McDonnell Douglas F-4 Phantom II non-U.S. operators

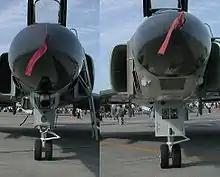
F-4EJ (left) and RF-4E showing nose differences

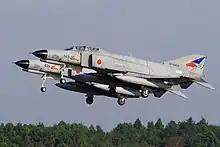
A pair of F-4EJ "Kai"s from 302nd "Hikōtai", 2012

Japan selected the F-4 Phantom II as its new fighter at the end of the 1960s. On 1 November 1968, this choice was made public and Japan became one of the few countries that license-produced this aircraft. The "Nihon Koku Jietai" (Japan Air Self-Defense Force, JASDF) received a total of 154 F-4EJ and RF-4Es. While the F-4EJs were built almost entirely by Mitsubishi Heavy Industries, the RF-4Es were bought directly from McDonnell-Douglas.